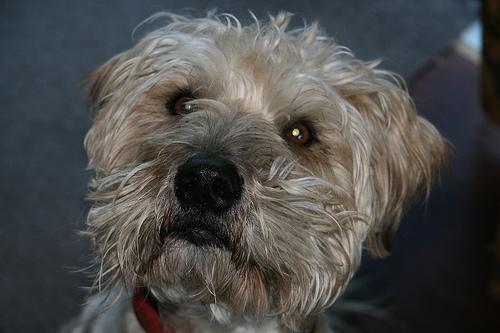
soft-coated_wheaten_terrier